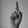
ASL letter: D